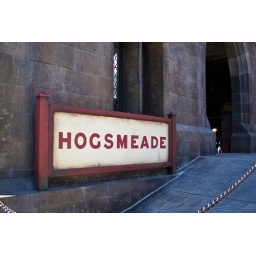
The sign for Hogsmeade at the Hogwarts Express train depot in the Wizarding World of Harry Potter.